Jay Laurier

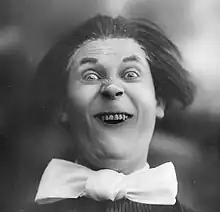
Jay Laurier as Gregory in "Tom Jones" (1907)

James Alexander Chapman (31 March 1879 – 8 April 1969), known by his stage name, Jay Laurier, was an English actor. Early in his career he was a music hall performer, but by the late 1930s he was playing in the works of Shakespeare at the Shakespeare Memorial Theatre in Stratford-upon-Avon as well as having a career in films.